Yamagishi Station

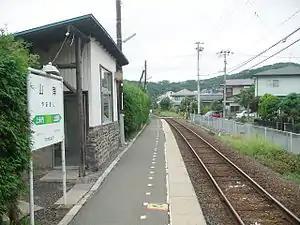
Yamagishi Station, September 2007

is a railway station on the Yamada Line in the city of Morioka, Iwate, Japan, operated by the East Japan Railway Company (JR East).